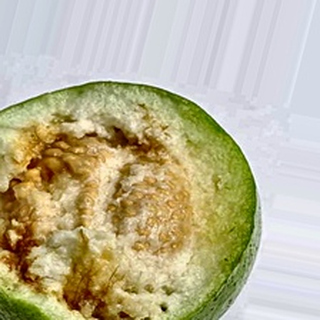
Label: guava_fruit_fly